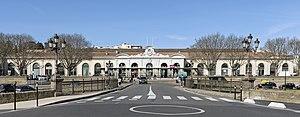
La gare de Carcassonne est une gare ferroviaire française des lignes de Bordeaux-Saint-Jean à Sète-Ville et de Carcassonne à Rivesaltes. Elle est située à proximité du centre-ville de Carcassonne, dans le département de l'Aude, en région Occitanie.
Carcassonne est une commune française, préfecture du département de l'Aude dans la région Occitanie.